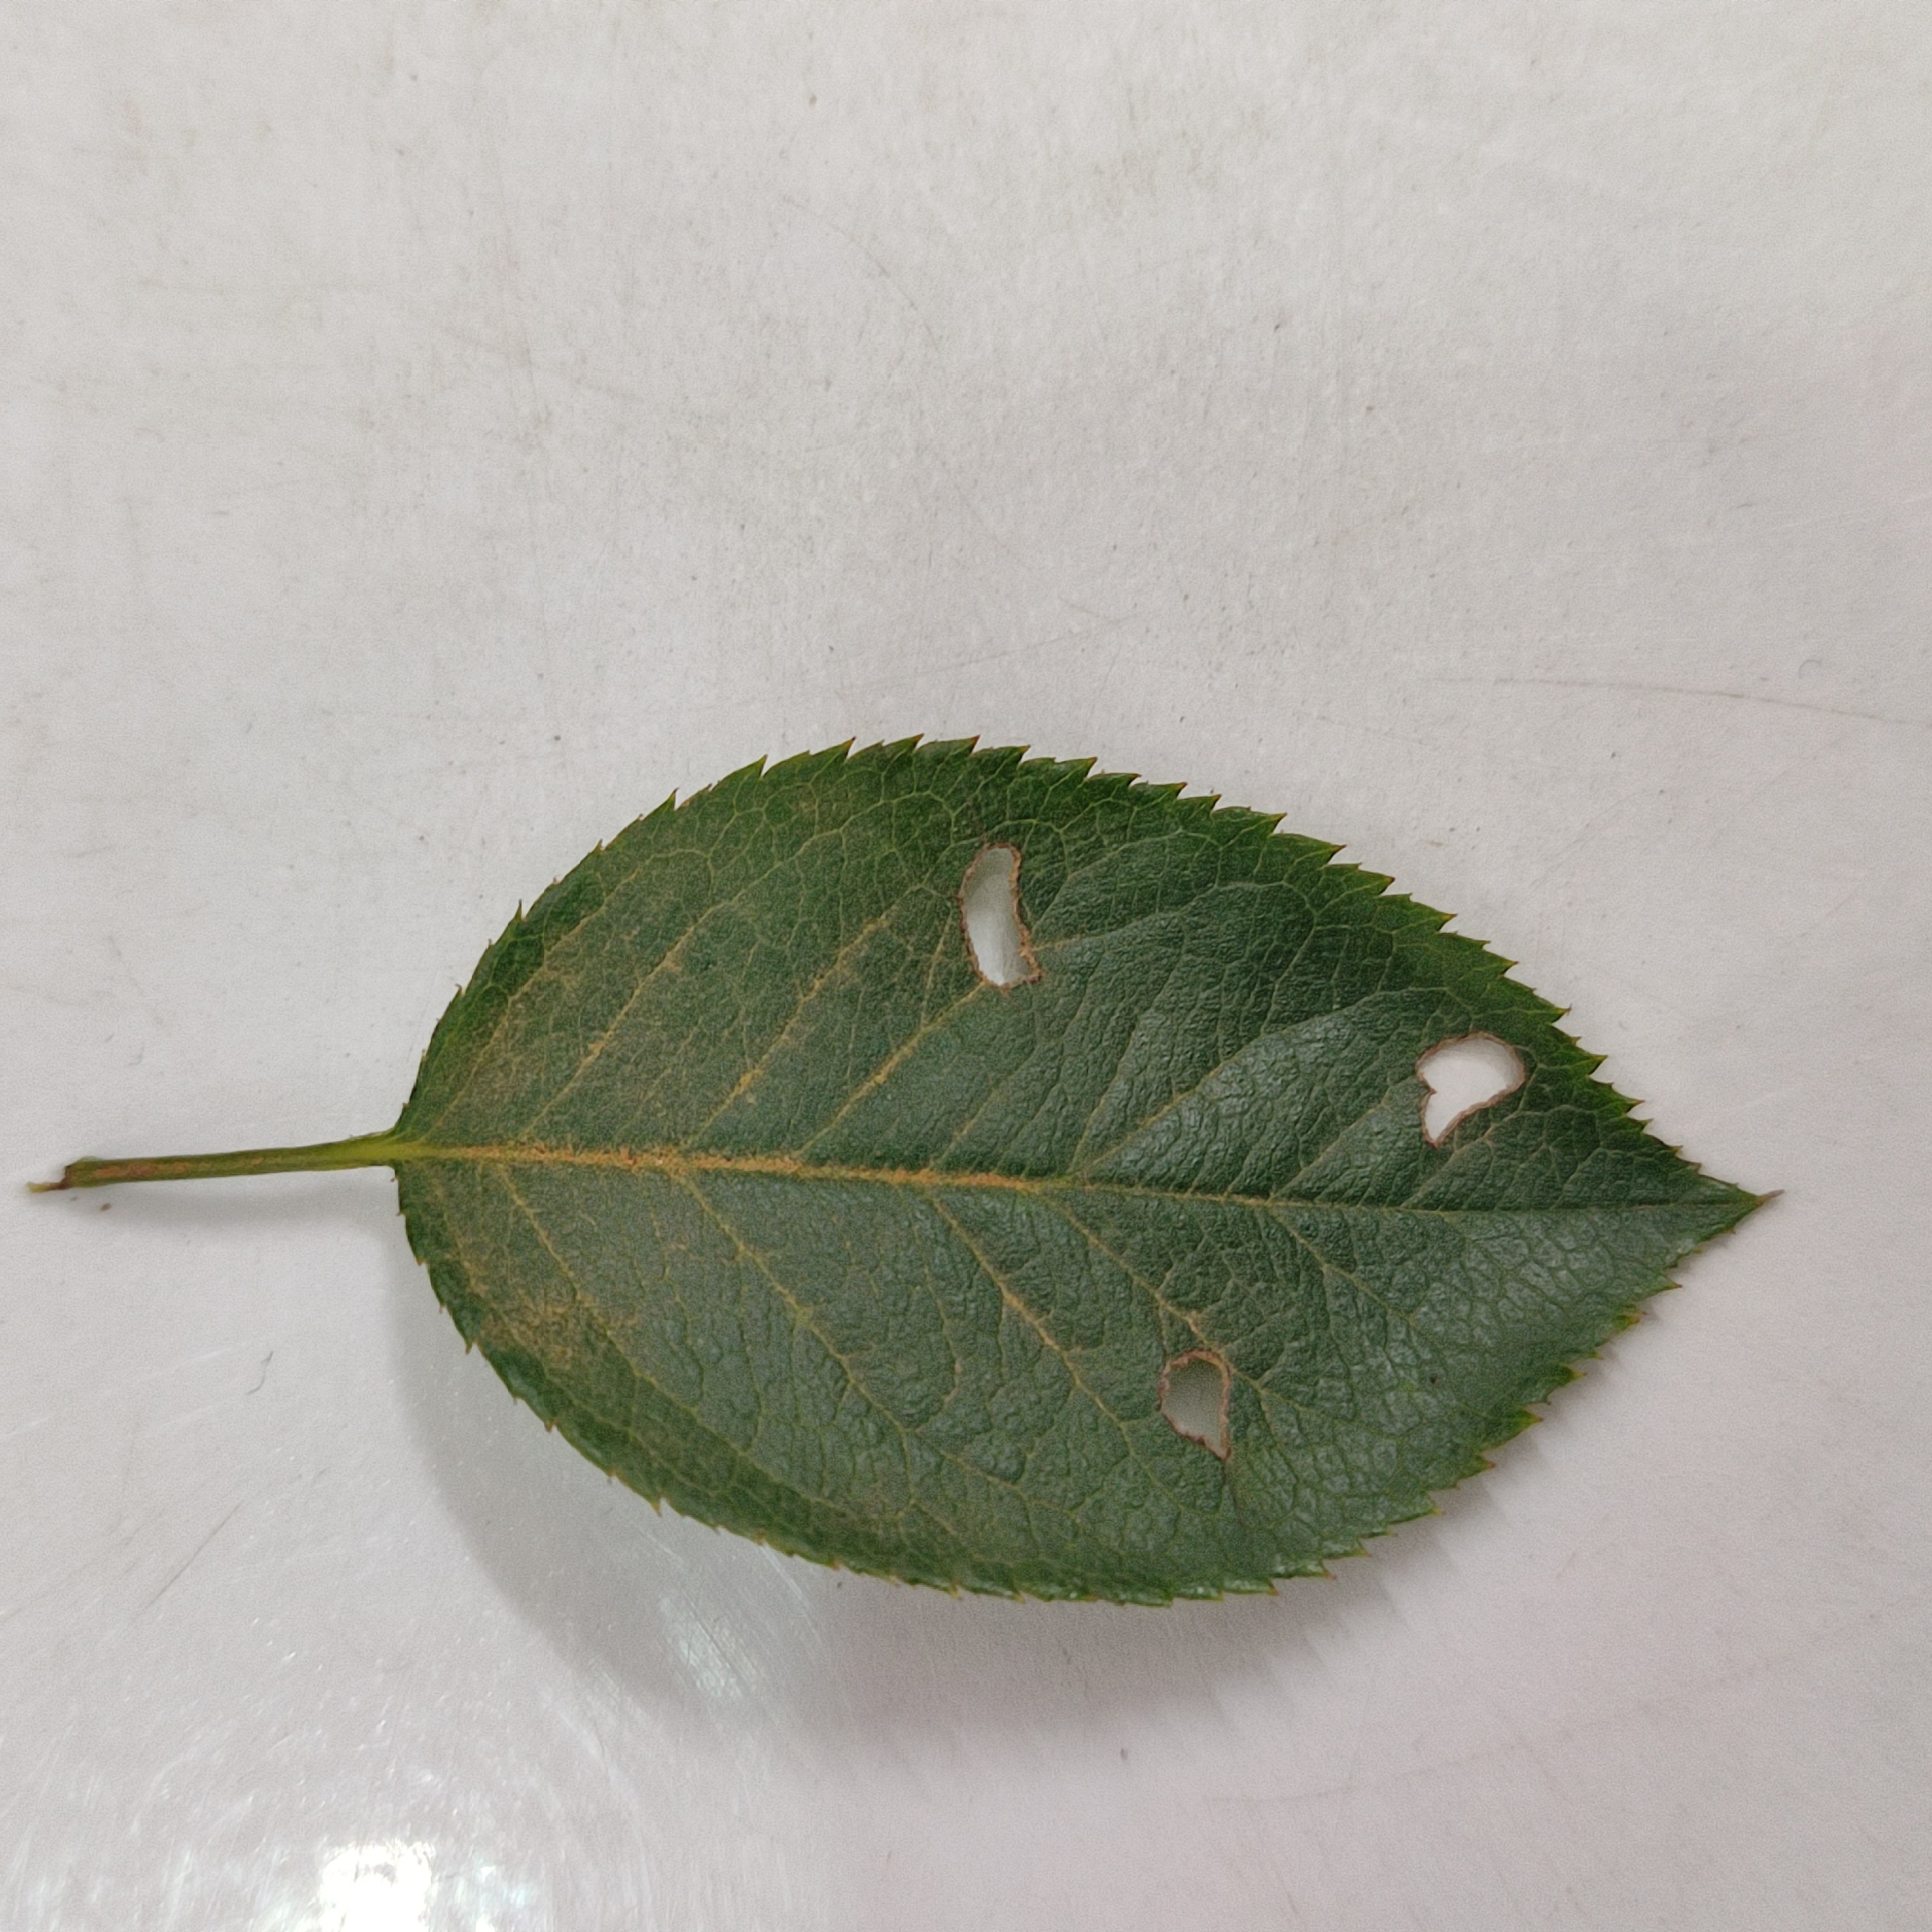
Label: Insect Hole